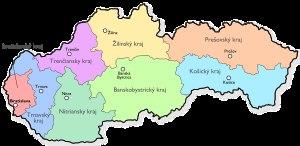
La Slovaquie, en forme longue la République slovaque, en slovaque : Slovensko et Slovenská republika, est un pays situé en Europe centrale, au cœur de l'Europe continentale et à l'est de l'Union européenne, dont elle est membre depuis 2004. Ses pays frontaliers sont la Pologne au nord, l'Ukraine à l'est, la Hongrie au sud, l'Autriche à l'ouest et la Tchéquie à l'ouest-nord-ouest. Du 28 octobre 1918 au 21 mars 1939, puis du 4 avril 1945 au 31 décembre 1992, elle a fait partie de la Tchécoslovaquie.
La région est la plus grande division administrative de Slovaquie.